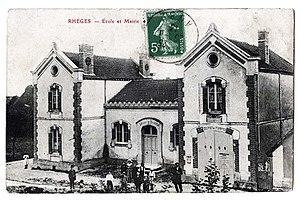
une carte postale